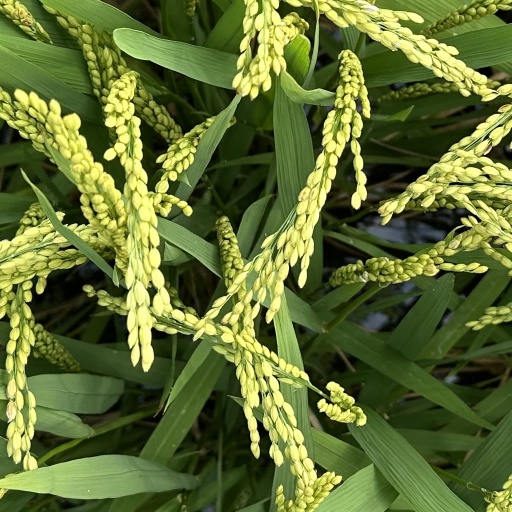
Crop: rice